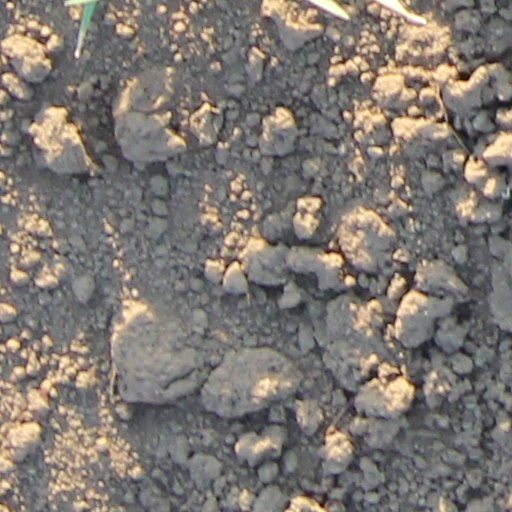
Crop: wheat